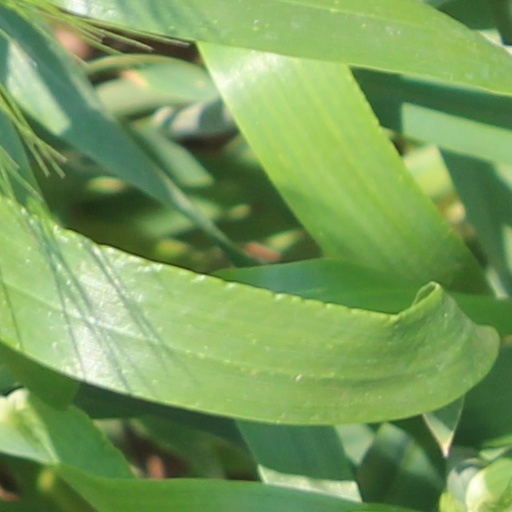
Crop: wheat